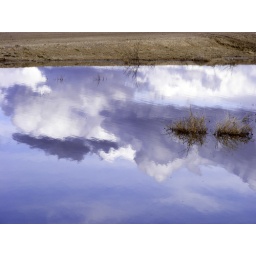
cloud reflection in water